California Polytechnic State University, San Luis Obispo

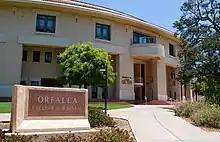
The Orfalea College of Business

Cal Poly's on-campus student housing, totaling 6,239 spaces, is the largest student housing program in the CSU system. In Fall 2015, 35.9% of undergraduates lived in 28 dorms, and 98.7% of first-time freshmen lived on campus. Additionally, 28.7% of sophomores lived on campus.